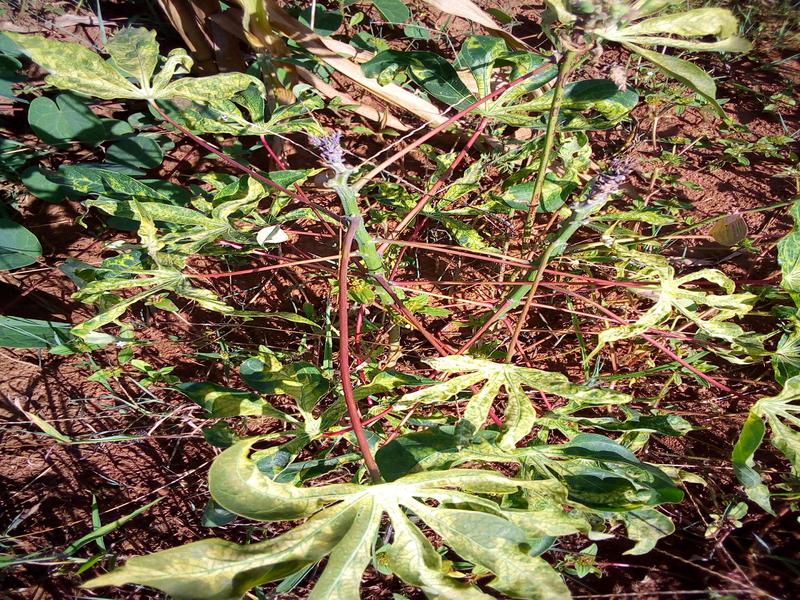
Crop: cassava
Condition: mosaic_disease